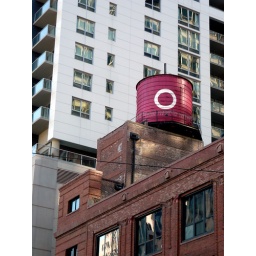
Logo for the edit house (and ofttimes creative partner for the agency) Optimus, adorns this water tower above their building.